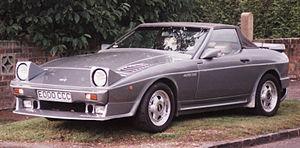
La TVR 420SE est une voiture de sport conçue et construite par TVR à partir du modèle TVR 390SE à la demande de clients. Par rapport à la 390SE dont elle émanait directement la TVR 420SE recevait des préparations du moteur portant la cylindrée du V8 à 4,2 litres.